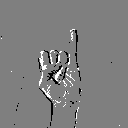
ASL letter: i